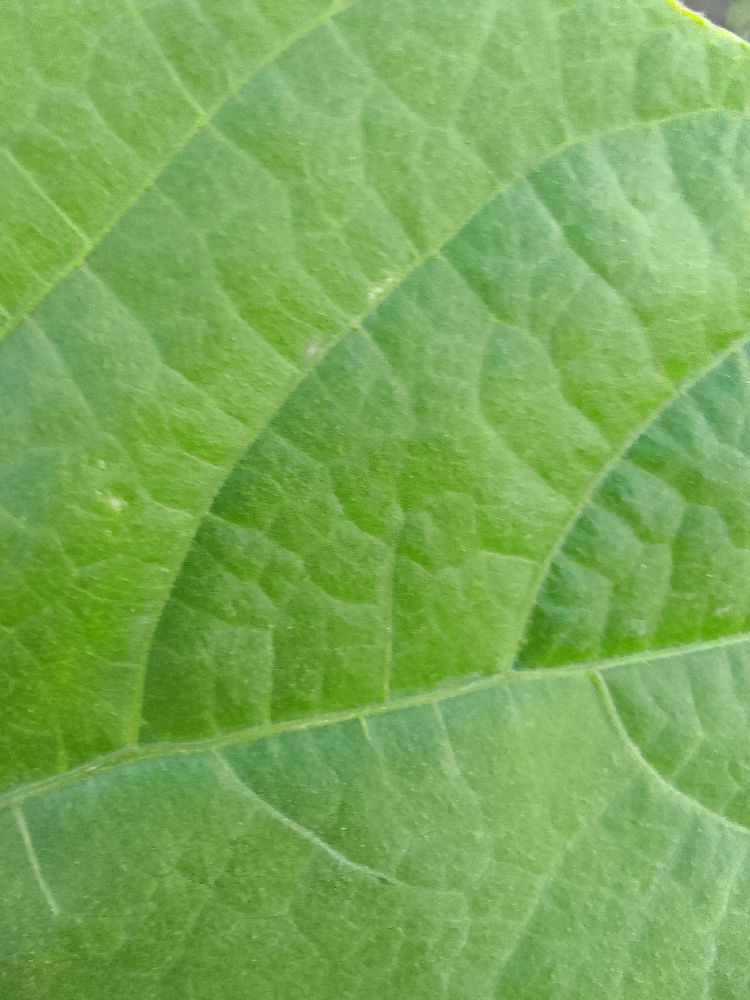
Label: healthy